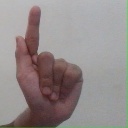
अक्षर: ळ